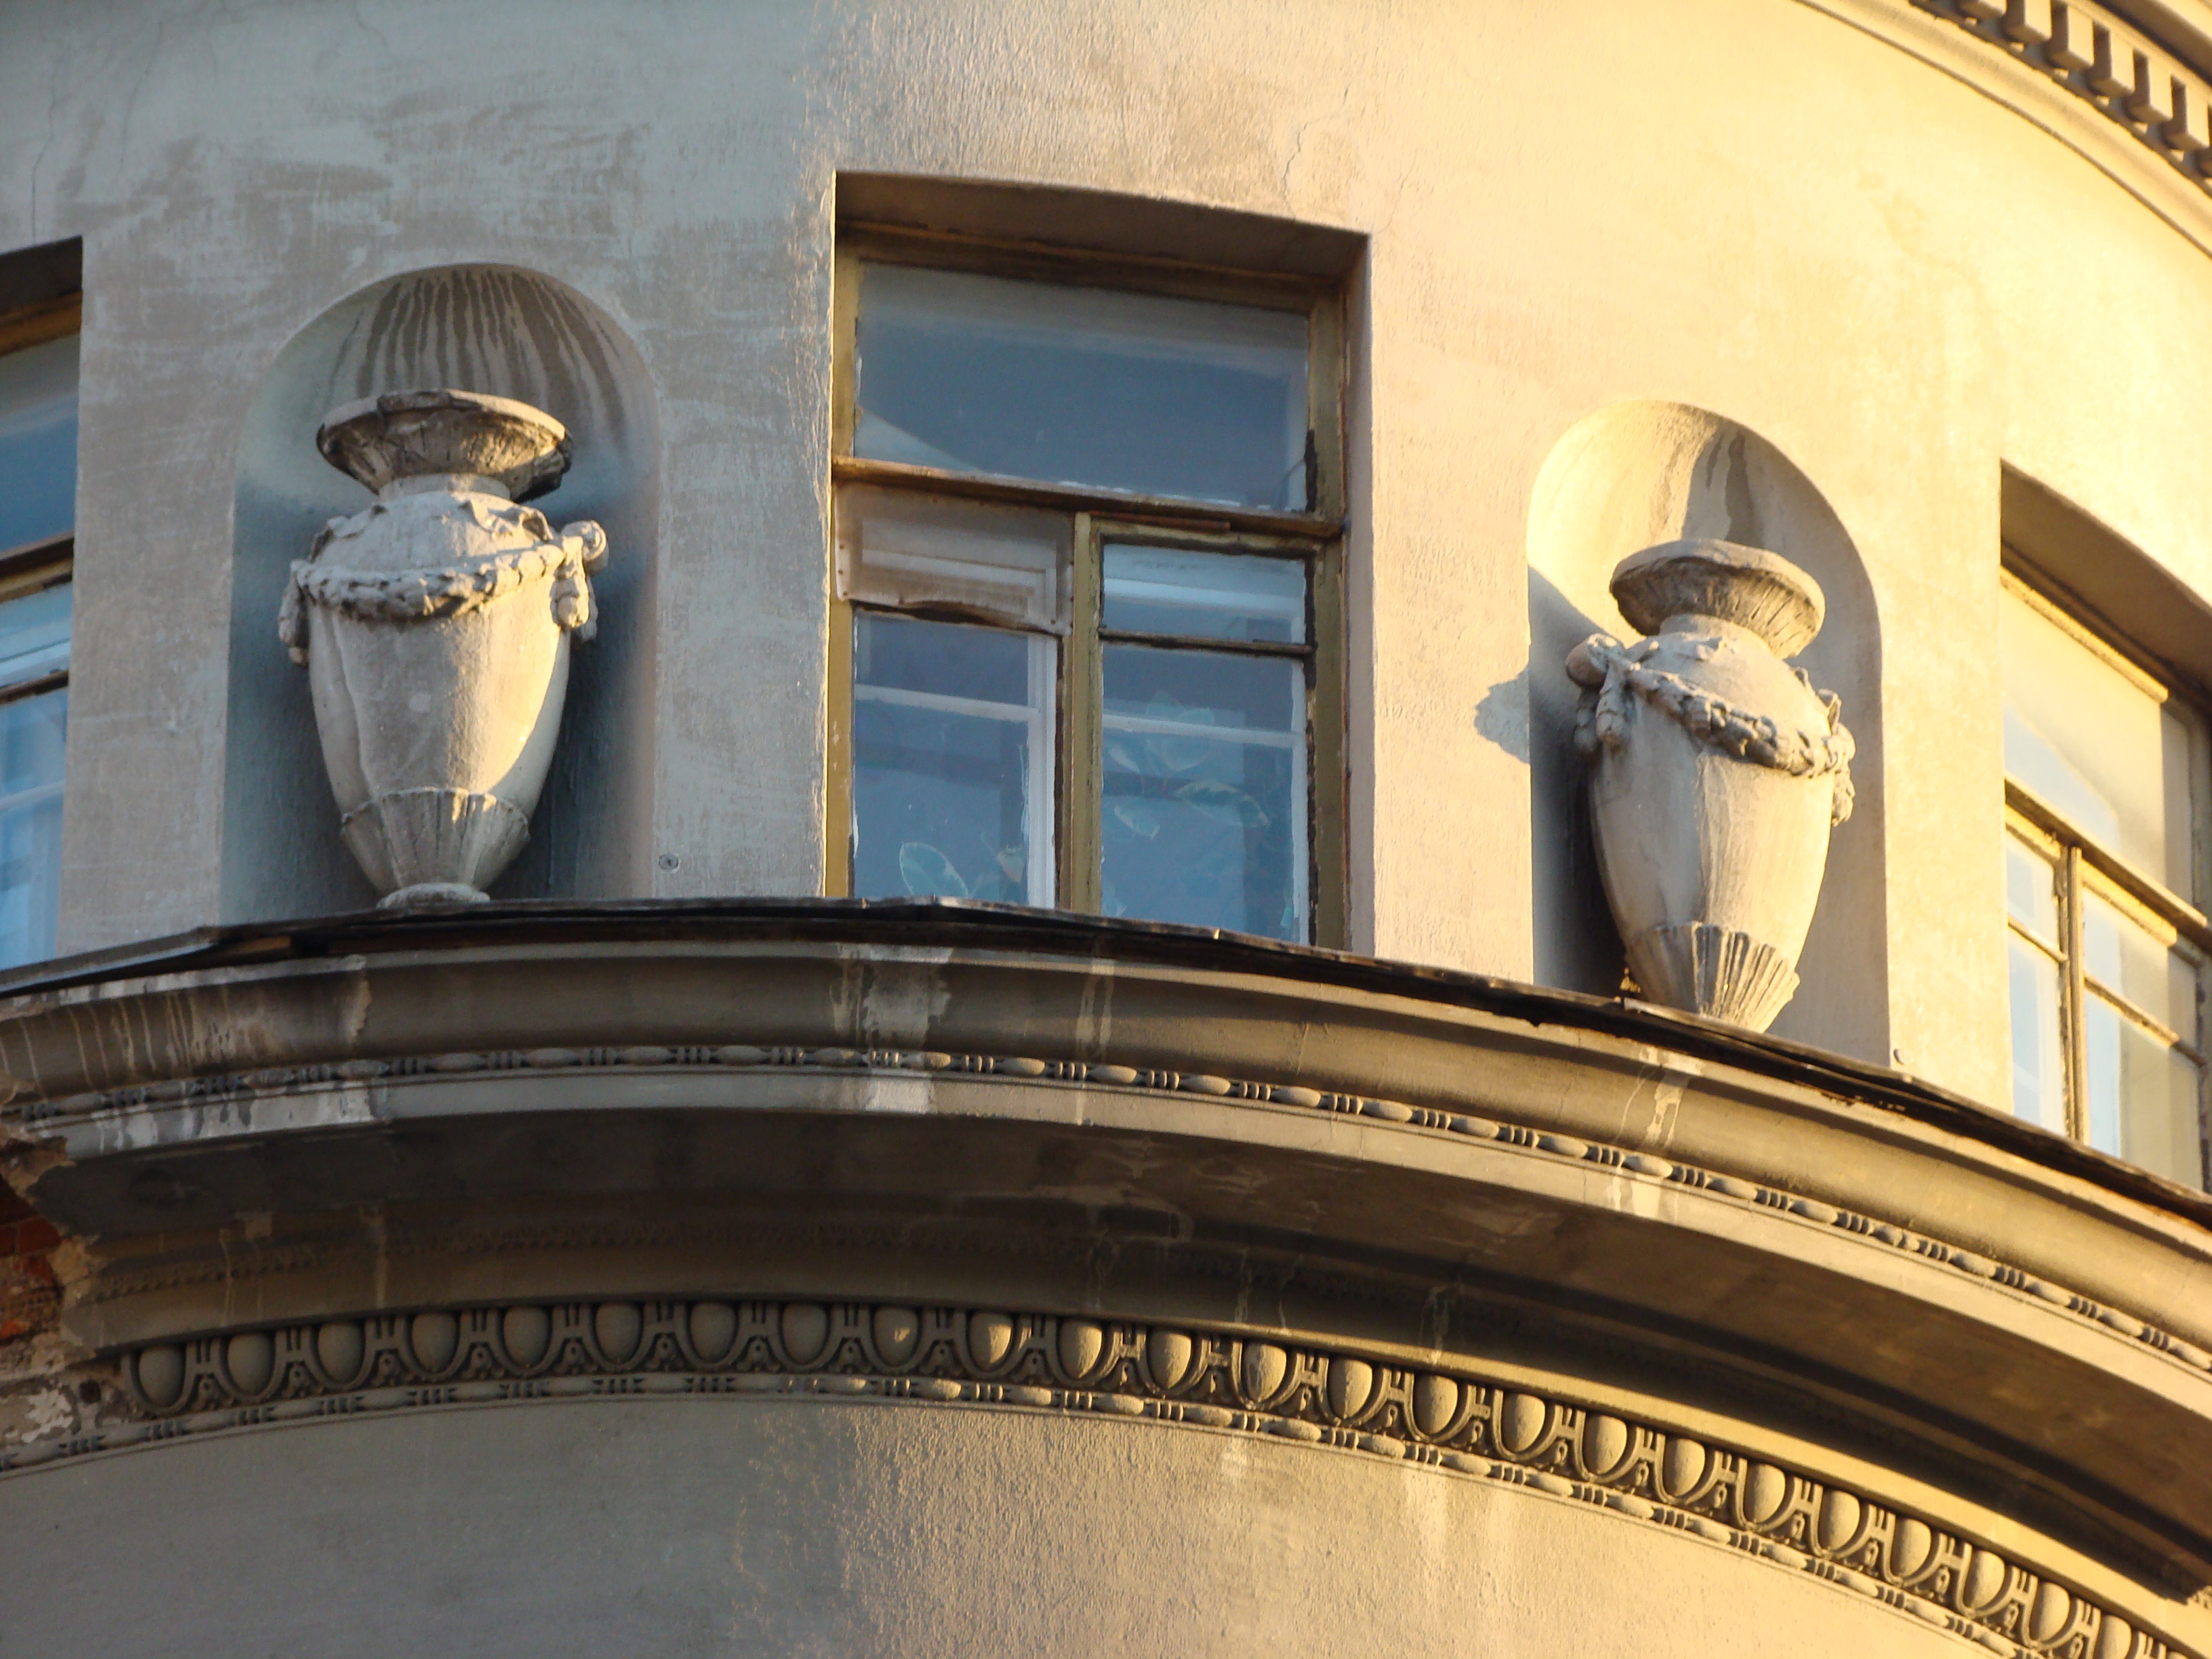
snow, winter, architecture, morning, window, city, cityscape, arch, facade, sony, moscow, tourist attraction, cityscapes, dsch9